Massachusetts House of Representatives' 1st Norfolk district

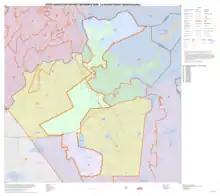
Map of Massachusetts House of Representatives' 1st Norfolk district, based on the 2010 United States census.

Massachusetts House of Representatives' 1st Norfolk district in the United States is one of 160 legislative districts included in the lower house of the Massachusetts General Court. It covers part of Norfolk County. Democrat Bruce Ayers of Quincy has represented the district since 1999.